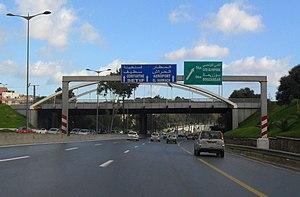
Alger, est la capitale de l'Algérie et en est la ville la plus peuplée.